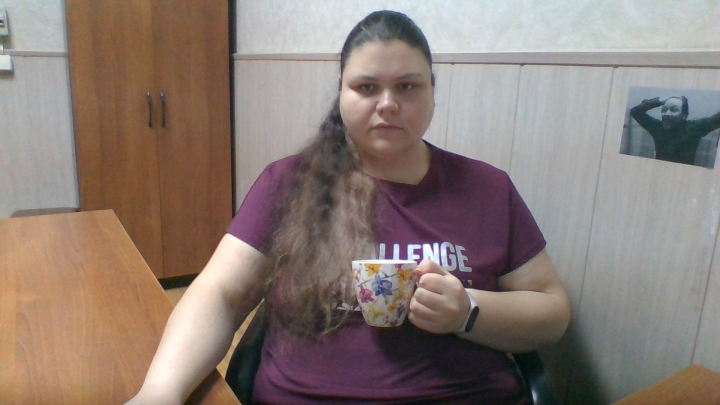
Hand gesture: no_gesture